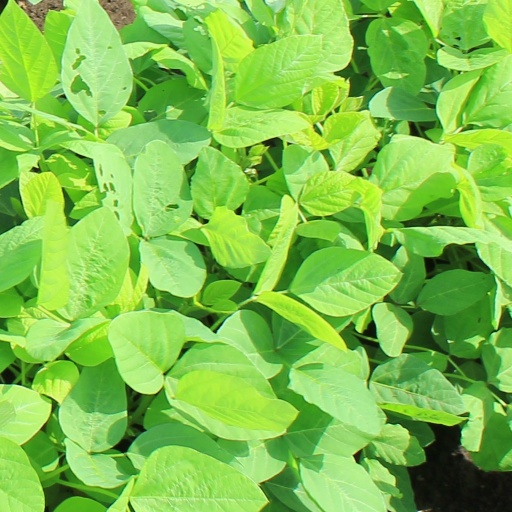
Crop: soybean